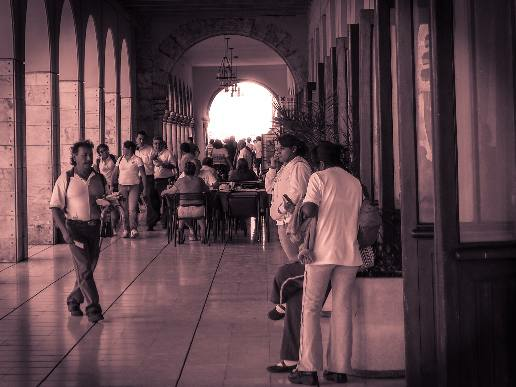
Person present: Yes